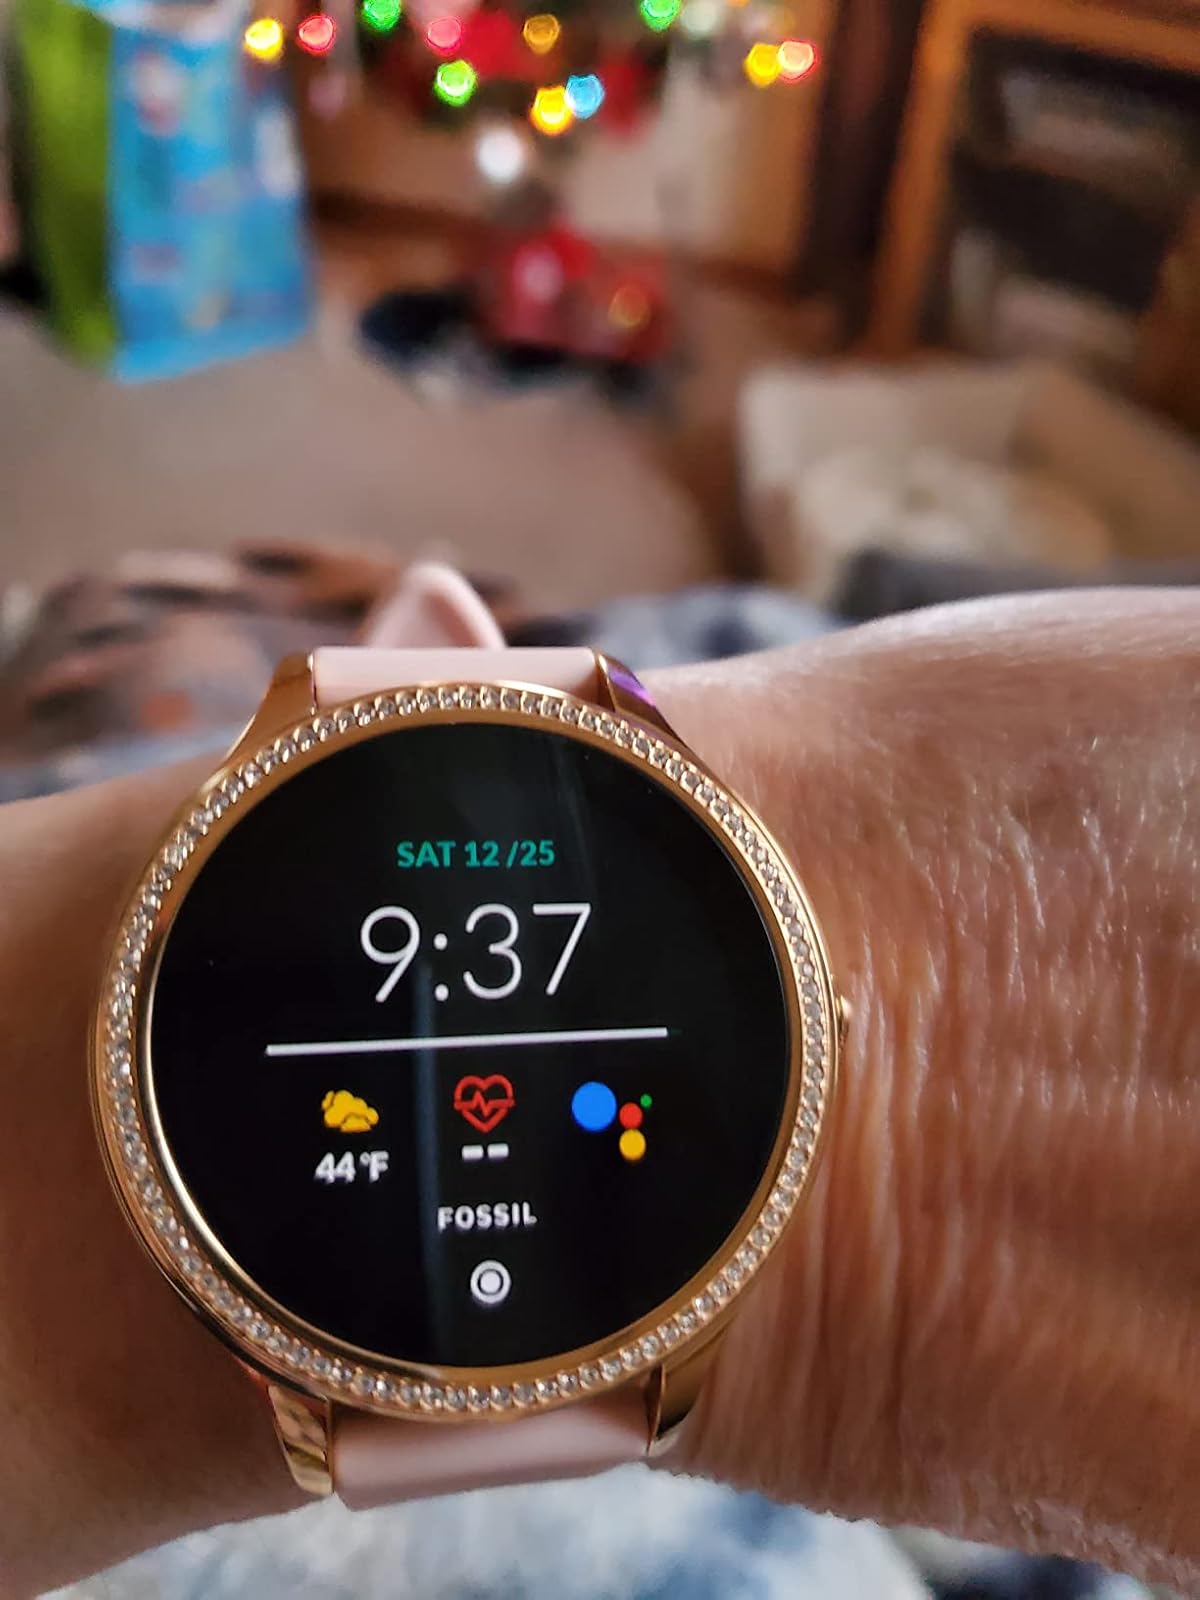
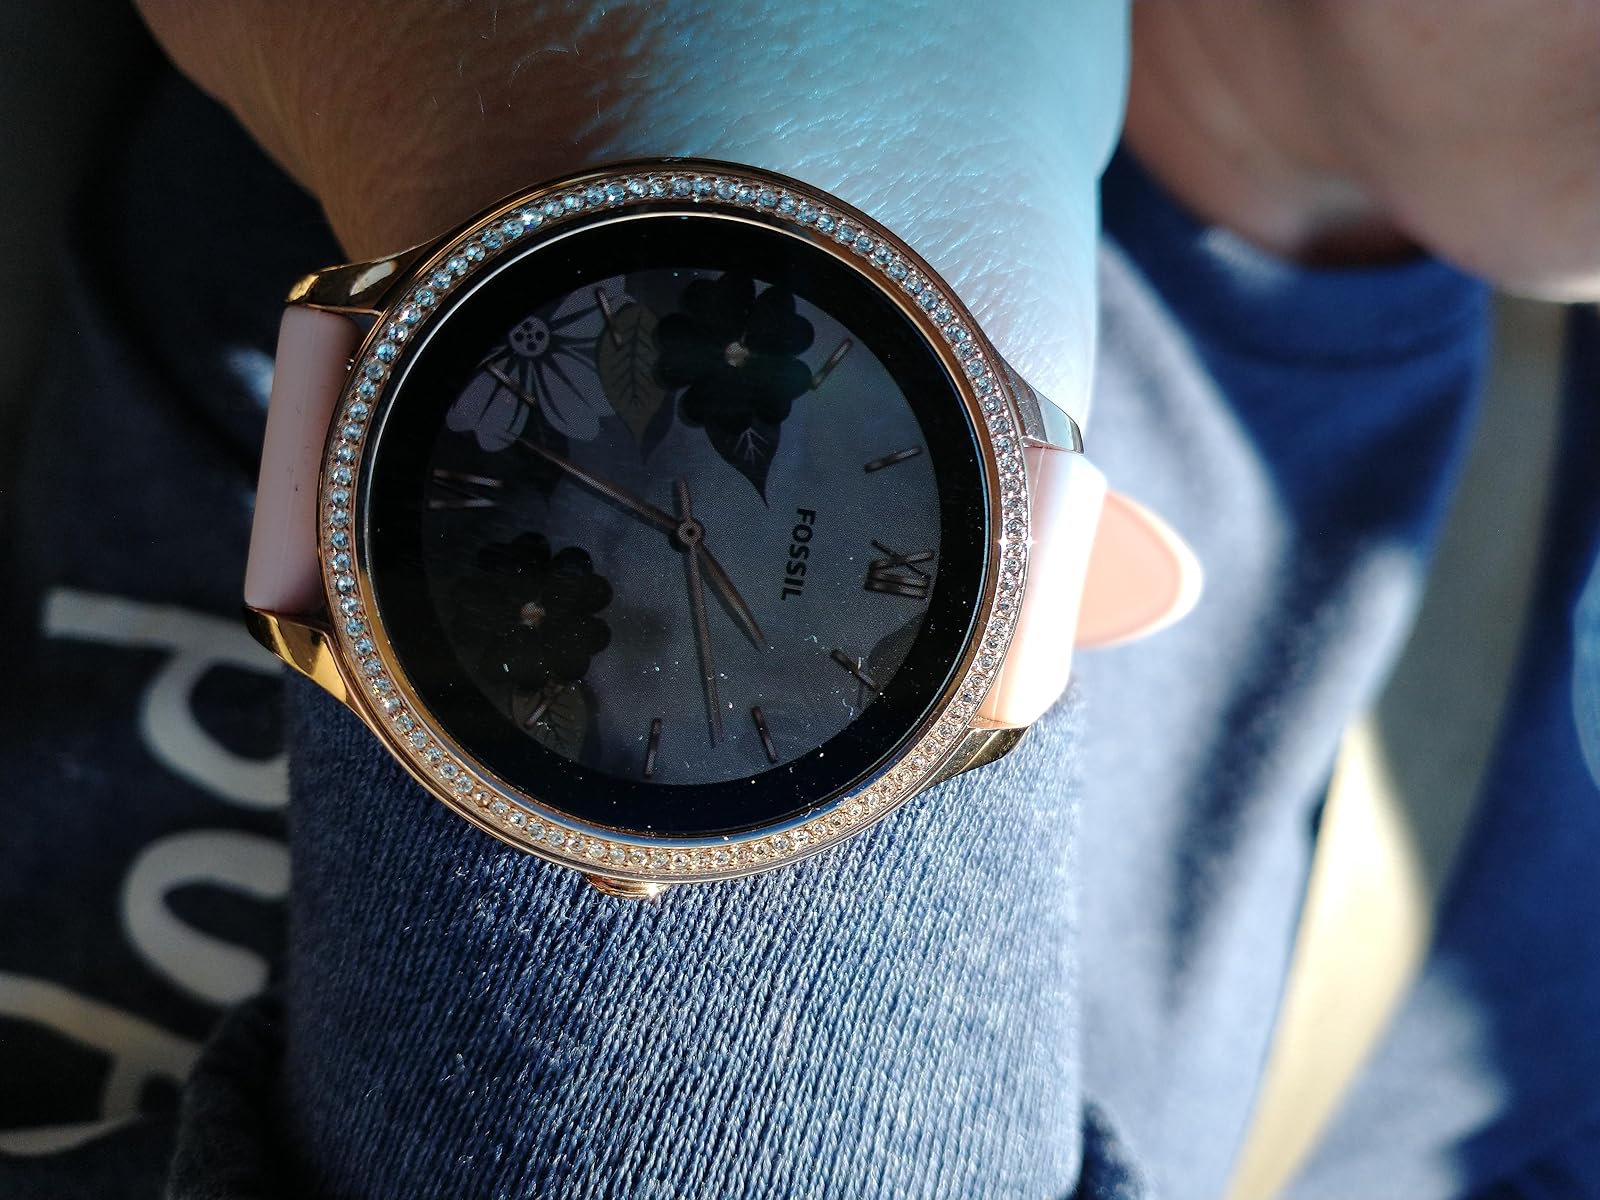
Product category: smartwatch
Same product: yes